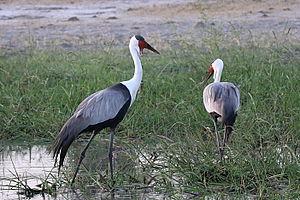
La Grue caronculée est une espèce d'oiseau de la famille des Gruidae. D'après Alan P. Peterson, c'est une espèce monotypique. Elle a un temps été placée dans un genre à part, mais des études phylogéniques ont montré qu'elle appartenait bien au genre Grus.